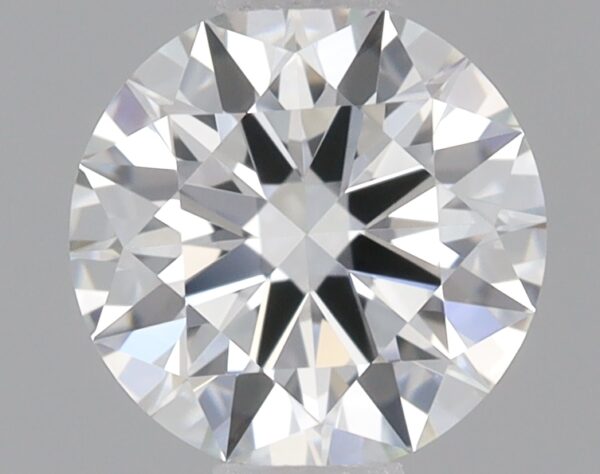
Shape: round
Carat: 0.54
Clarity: VS1
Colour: F
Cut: IDEAL
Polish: EX
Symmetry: EX
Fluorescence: NONE
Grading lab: IGI
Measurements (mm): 5.29 x 5.31 x 3.18